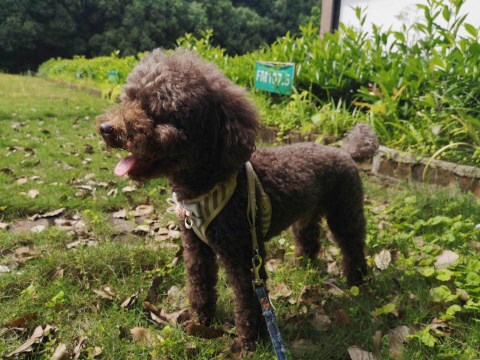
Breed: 7449-n000128-teddy